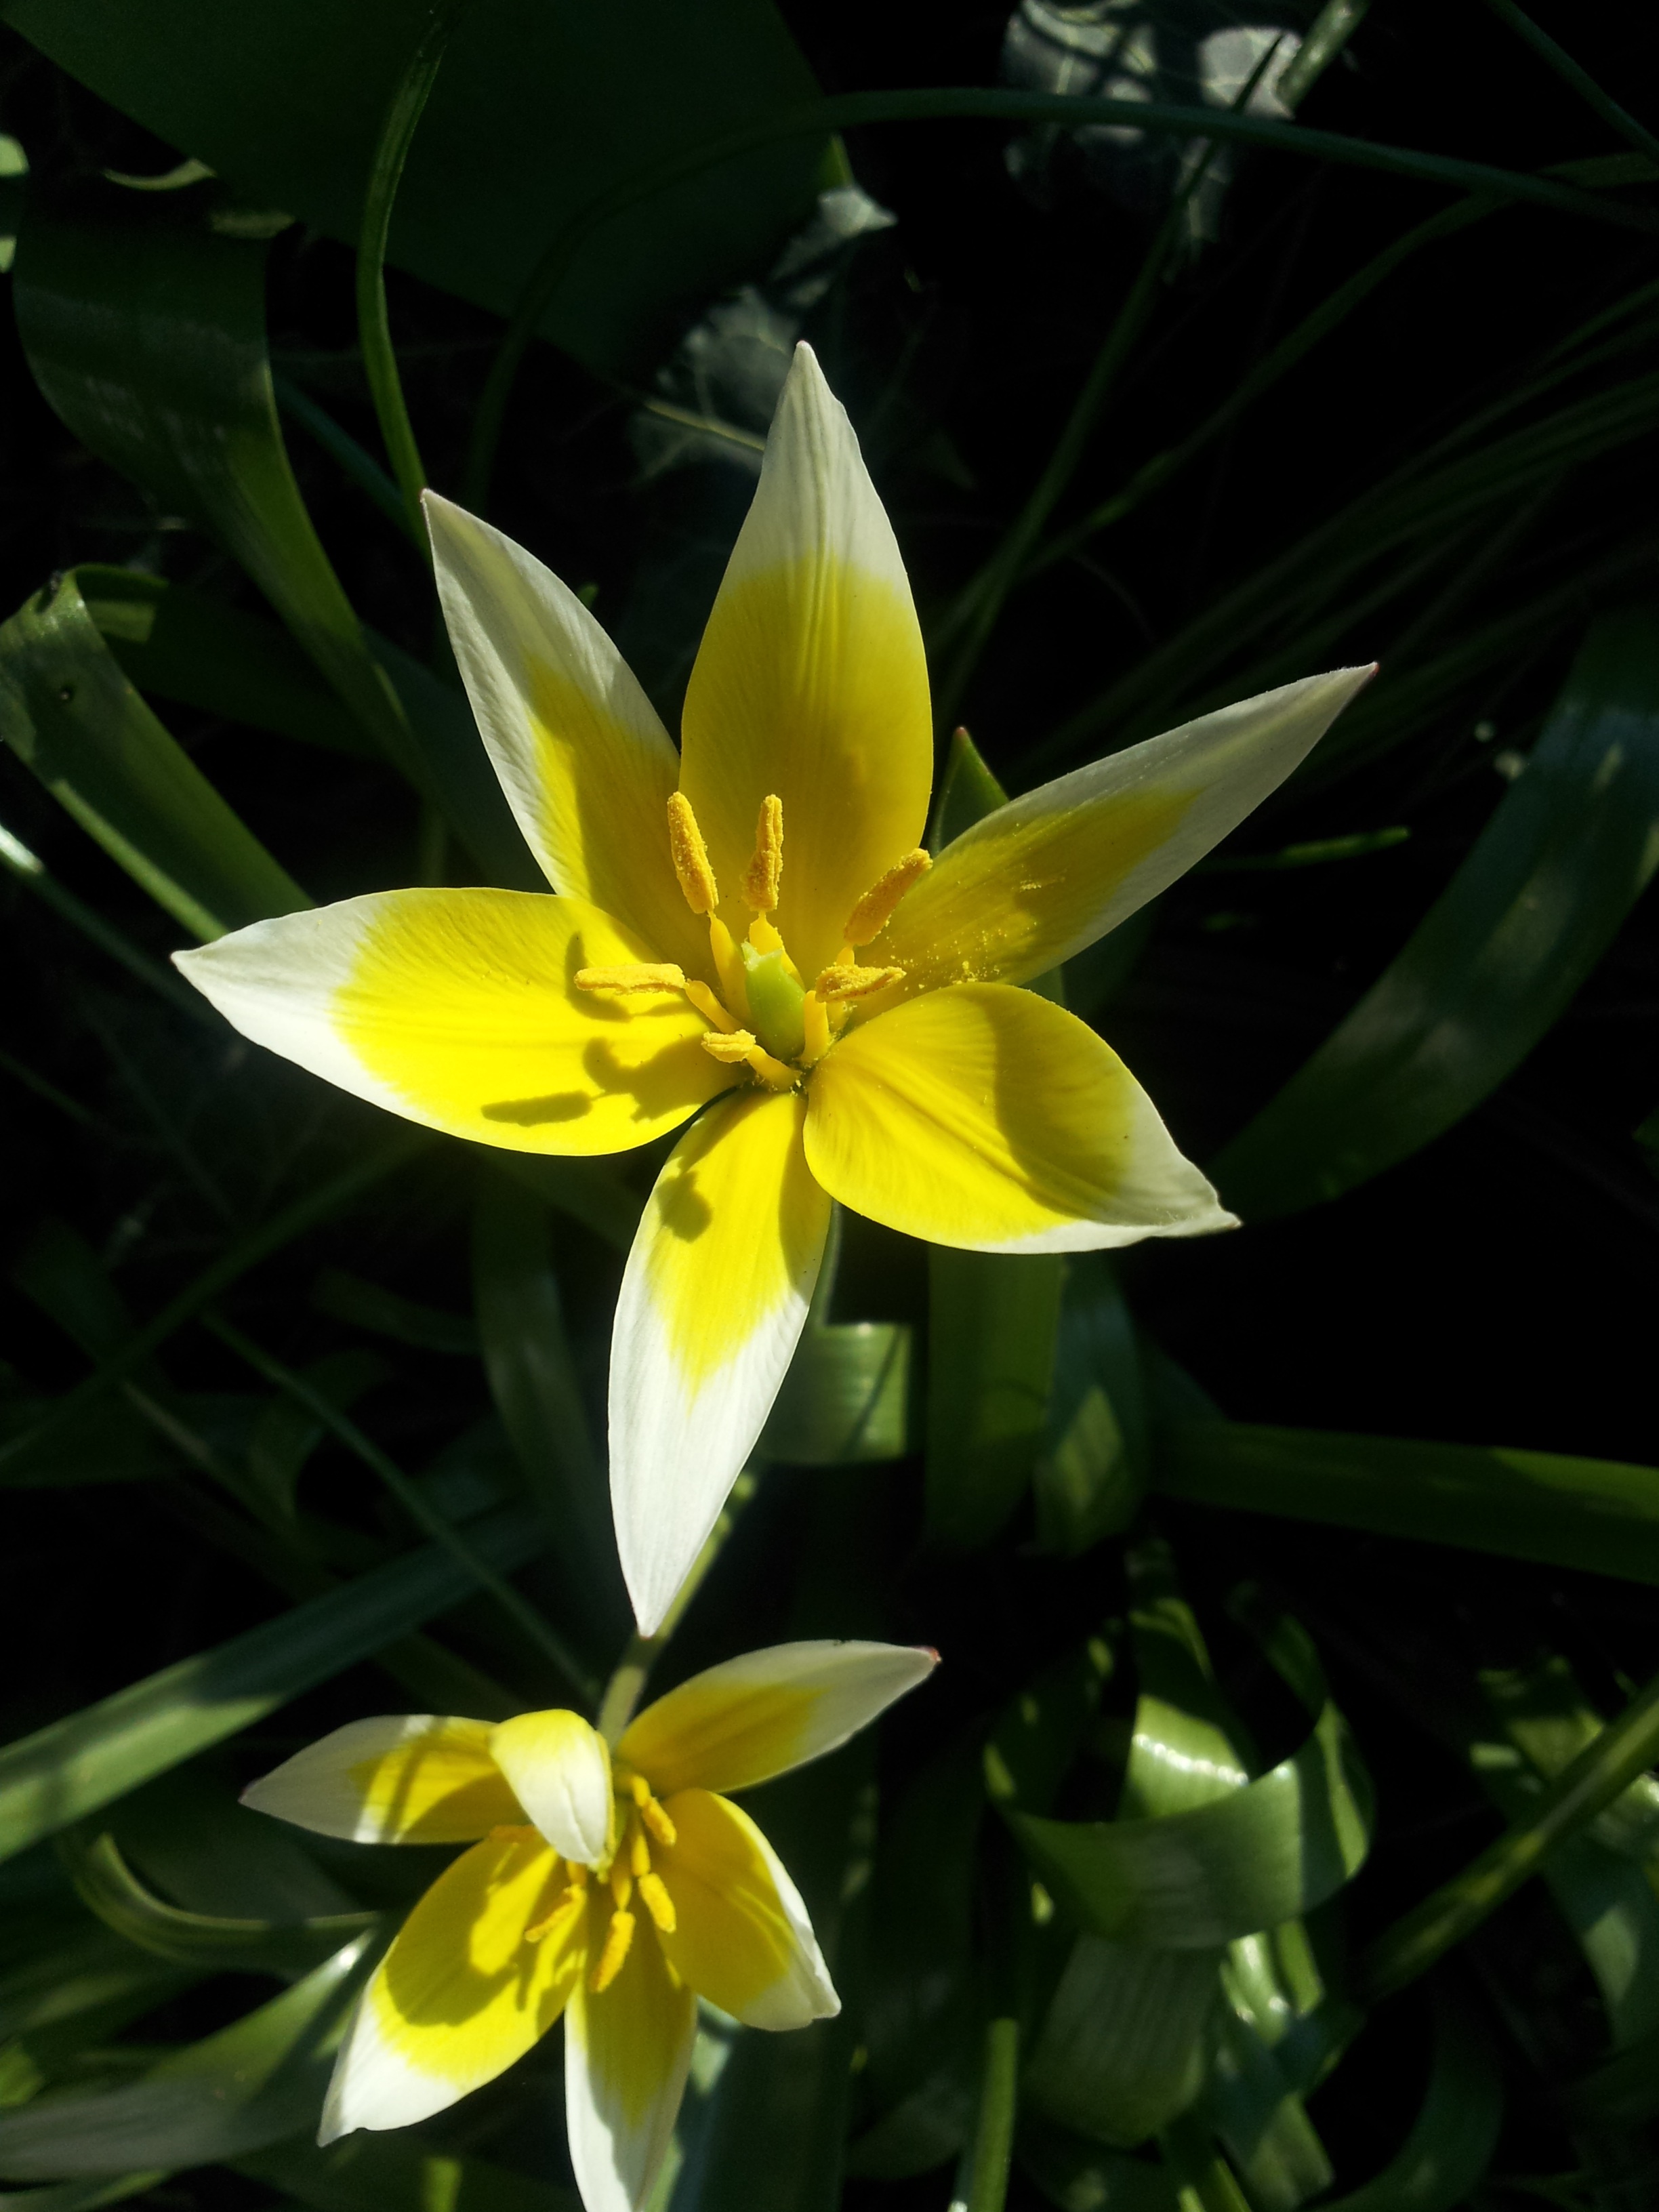
blossom, open, plant, flower, petal, bloom, tulip, botany, yellow, garden, flora, narcissus, lily, blossomed, flowering plant, land plant, fawn lily, wild tulip